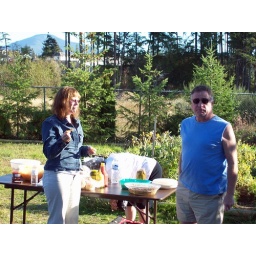
dennis in the blue shirt the office worker and he opperates stamp river tubing as well